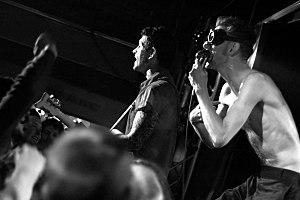
Th' Legendary Shack Shakers est un groupe de rock américain qui mélange et s'inspire de différents styles musicaux comme le punk, la polka, le Delta blues, hillbilly. Le groupe s'est formé à Nashville, au milieu des années 1990. Le membre fondateur Col. J.D. Wilkes est le chanteur du groupe et joue également de l'harmonica. Ses cabrioles sur scène ont fait que la critique l'ai comparé à Iggy Pop